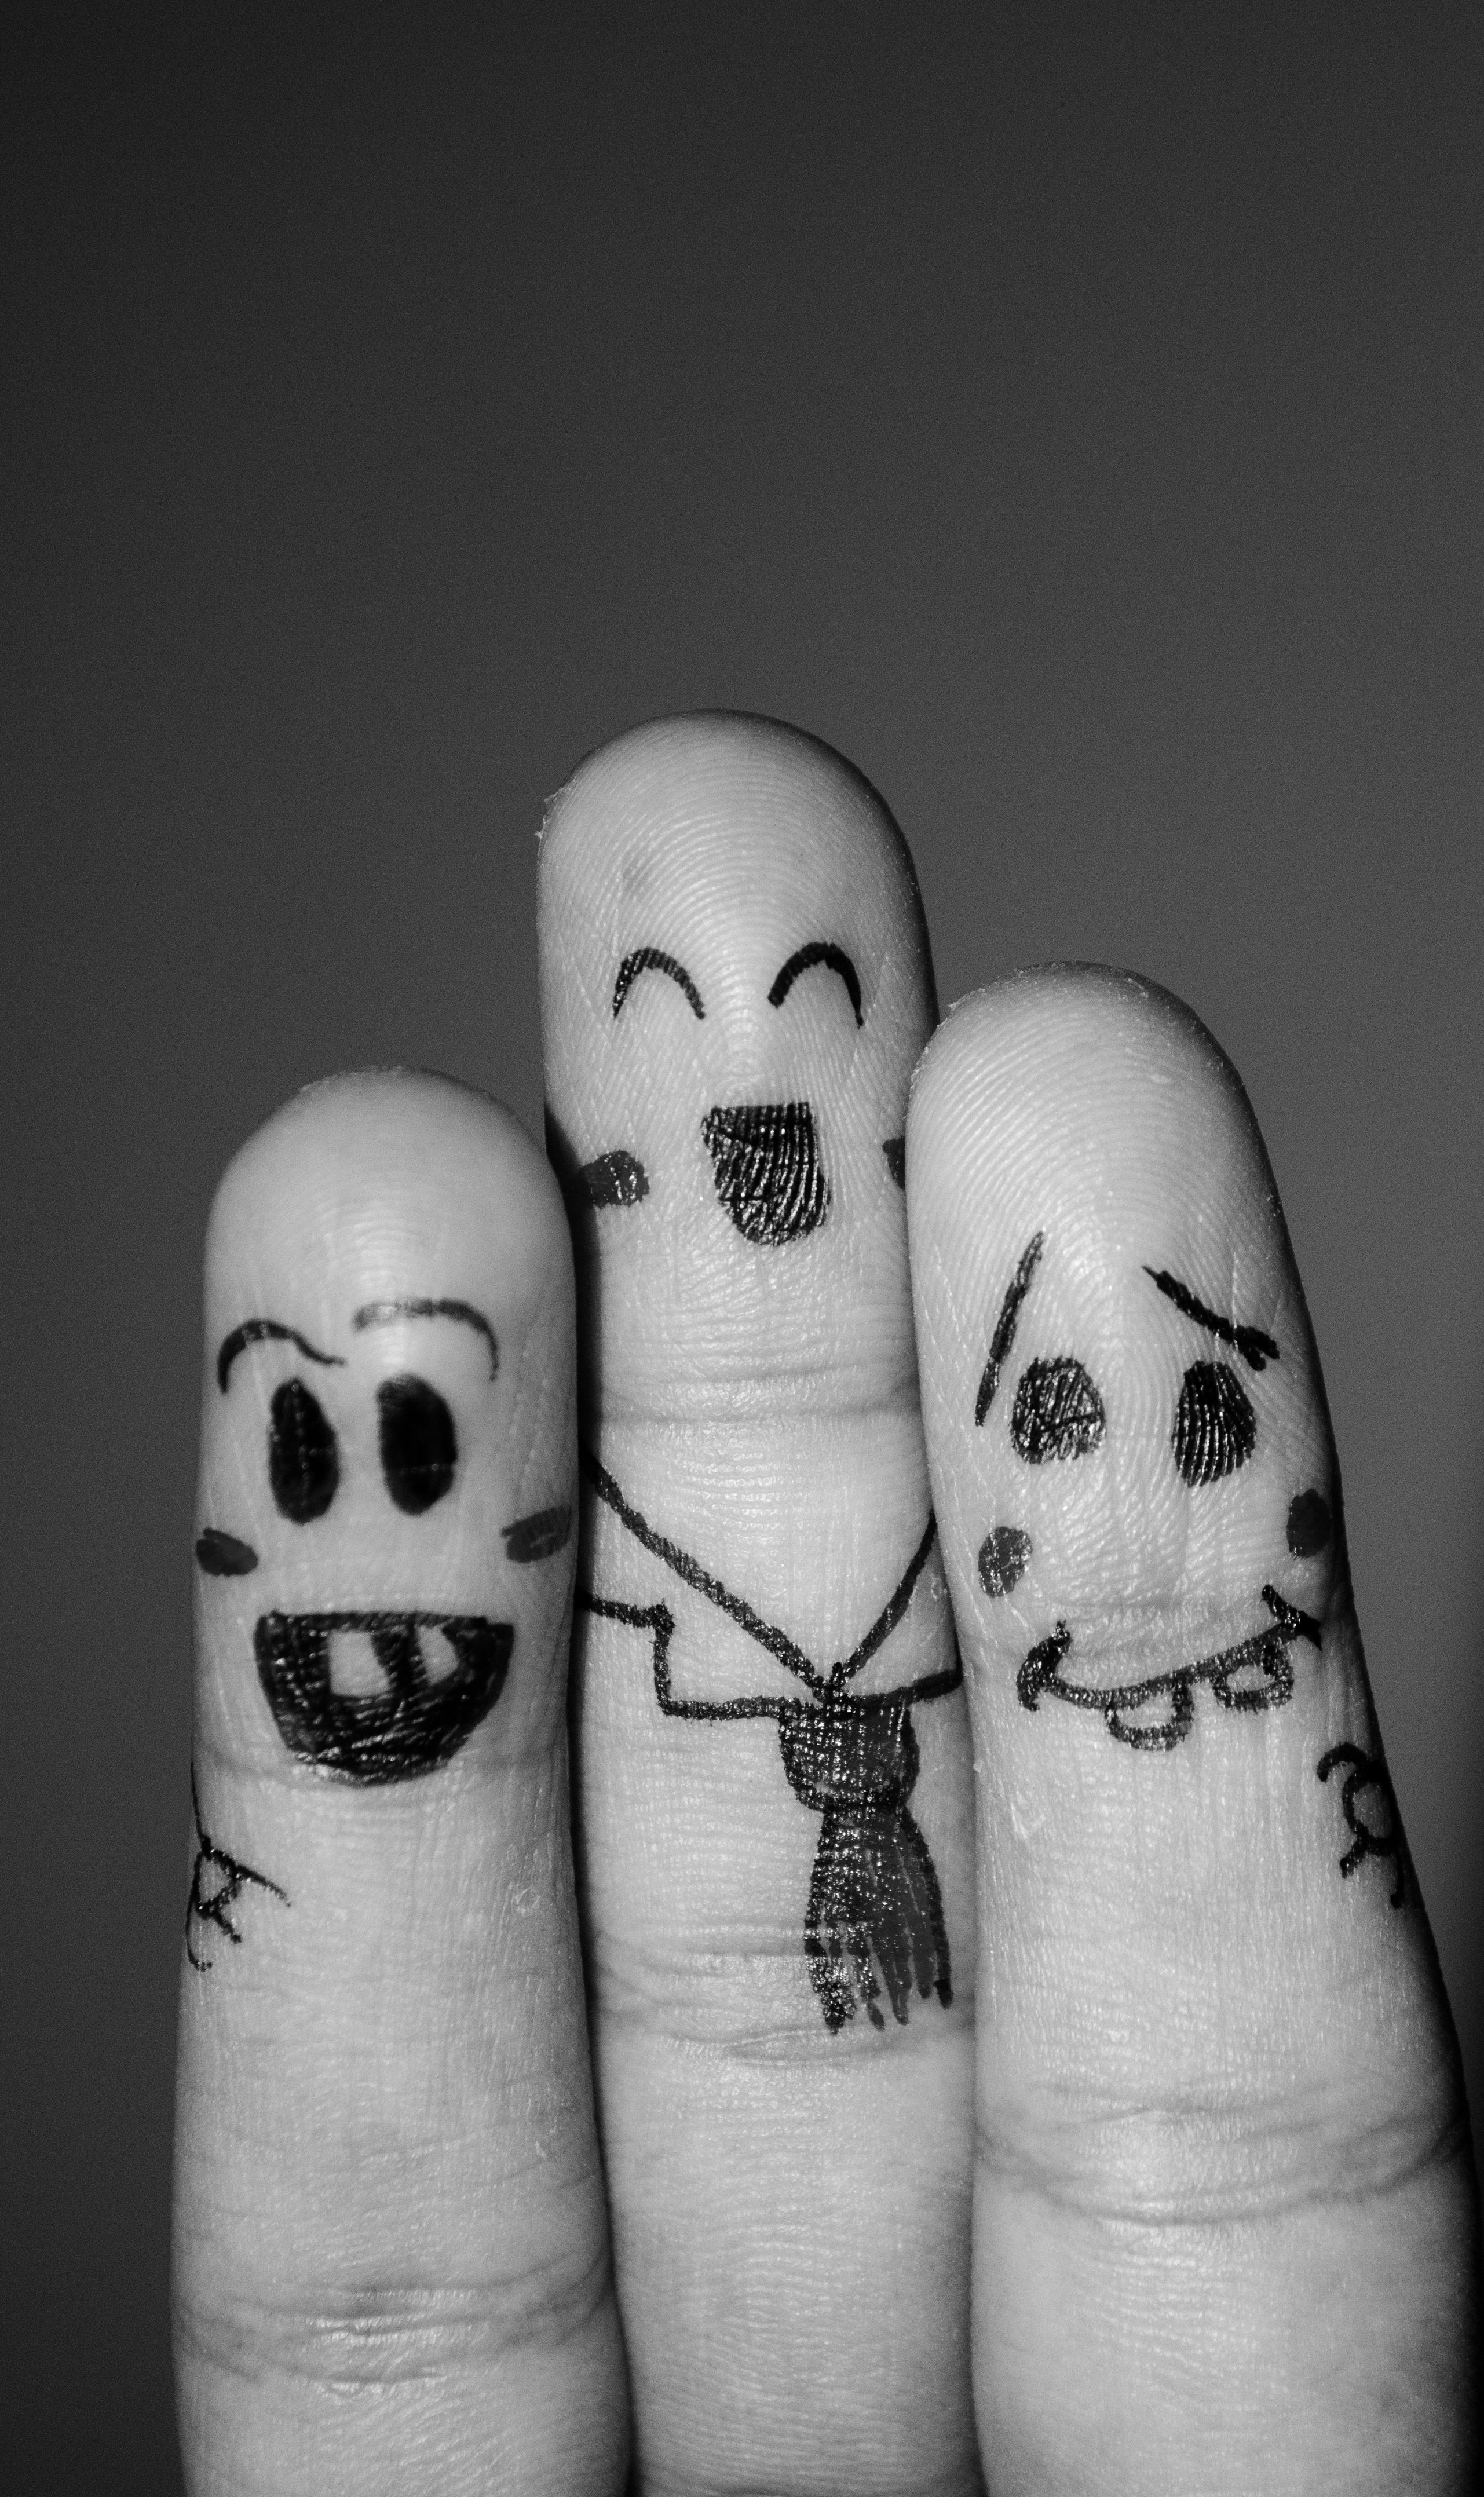
hand, black and white, white, photography, cute, leg, pattern, finger, tattoo, gesture, black, monochrome, arm, nail, human body, drawing, friends, design, happy, funny, shape, emotion, monochrome photography, smileys